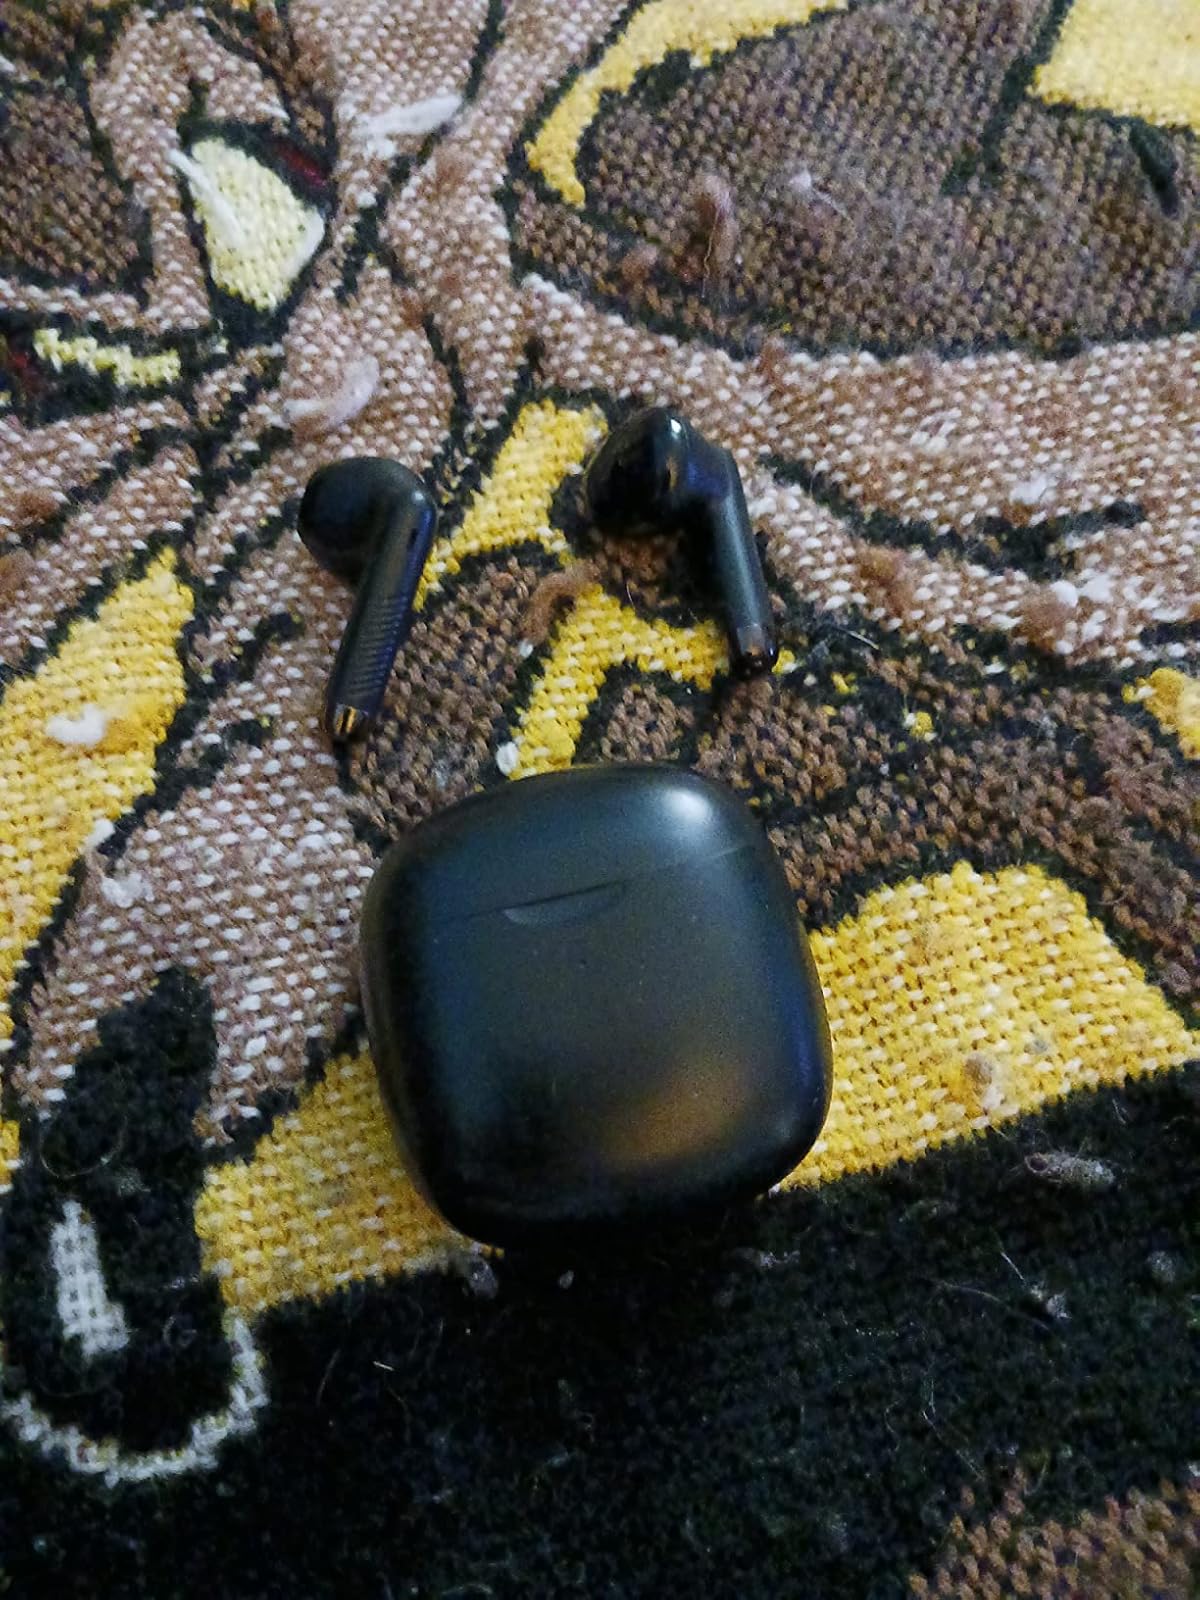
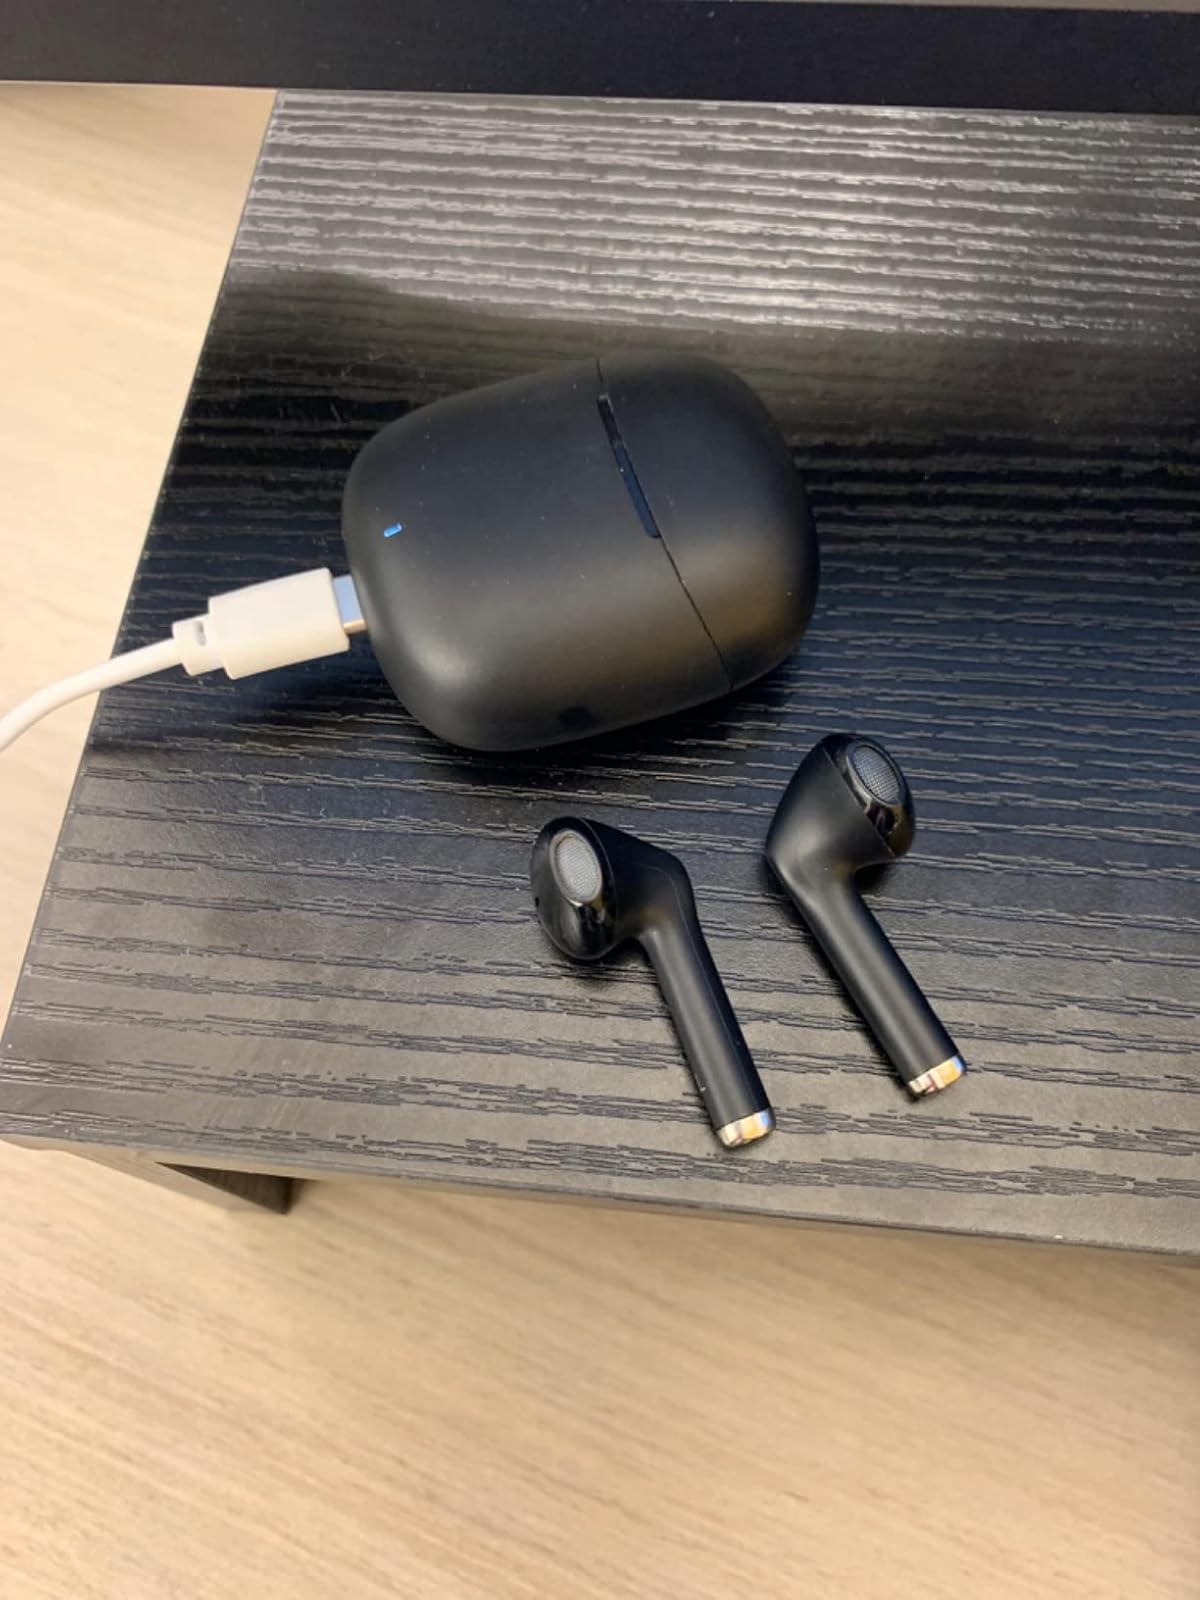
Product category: earbuds
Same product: no